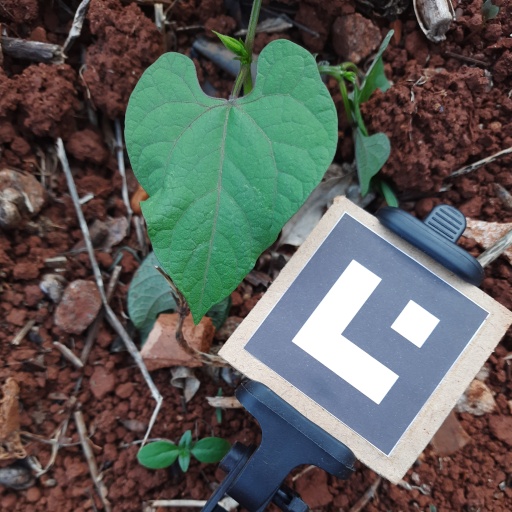
Observations: wavy surface, no eating holes, under shade